University of Central Florida

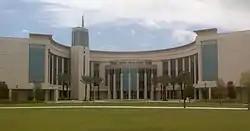
UCF College of Medicine at Lake Nona

The UCF Health Sciences Campus at Lake Nona includes the UCF College of Medicine and the Burnett Biomedical Sciences Building. The Burnham Institute for Medical Research, a Veterans Affairs Medical Center, Nemours Children's Hospital, M.D. Anderson Cancer Research Institute, turning the area into a medical city. The campus will also serve as the future home of the UCF College of Nursing and the newly approved UCF College of Dental Medicine. The College of Medicine welcomed its charter class in August 2009.